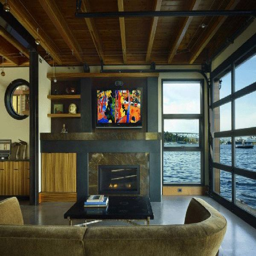
floating home on a lake .